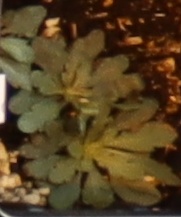
Label: Horseweed